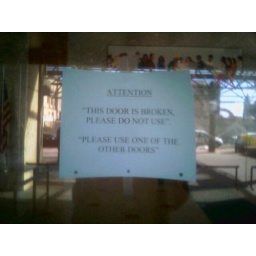
&amp;quot;i'm glad&amp;quot; he didn't put &amp;quot;quotation marks&amp;quot; around &amp;quot;attention&amp;quot;. On the door of a DC government building